92 in the Shade

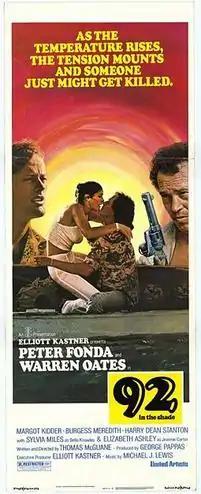
Film Poster

92 in the Shade is a 1975 American drama film written and directed by Thomas McGuane, based on his 1973 novel of the same name, it stars Peter Fonda, Warren Oates, Elizabeth Ashley, Harry Dean Stanton, and Margot Kidder.